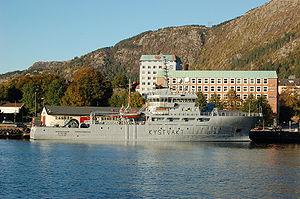
Marine royale norvégienne
Le NoCGV Ålesund était un navire de patrouille offshore spécialement conçu et loué pour la Garde côtière norvégienne de la marine royale norvégienne. Il a été retiré du service en 2016.